Jordan Evans (American football)

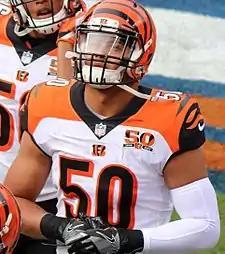
Evans with the Cincinnati Bengals in 2017

Jordan Evans (born January 27, 1995) is an American former professional football player who was a linebacker for the Cincinnati Bengals in the National Football League (NFL). He played college football for the Oklahoma Sooners.